Ustka

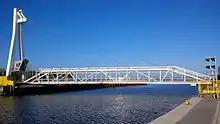
Pedestrian swing bridge in Ustka

There are two beaches in Ustka. The Eastern Beach and the Western Beach, divided by the river Słupia. Since the eastern part of the town contains the centre, the Eastern Beach is more popular than the Western Beach. The Western Beach runs into the territory of the Navy Training Centre (CSSMW, "Centrum Szkolenia Specjalistów Marynarki Wojennej"), access to which was restricted beyond a certain point in the west. However, much more popular, developed and facilitated with numerous bars, restaurants, a concert hall, and a waterfront promenade (built in 1875), the Eastern Beach is more prone to "abrasia" (the erosion of the sea). The maintenance of the beach, which after the winter storm season becomes very narrow, is one of the considerable expenses of Ustka authorities. The Eastern Beach has high sand cliffs. The Western Beach is flat.